Vince Sulyok

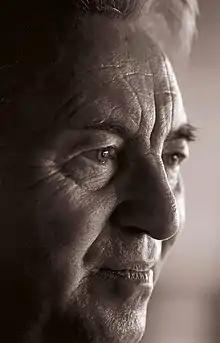
Vince Sulyok (7 July 1932 – 9 August 2009) was a Hungarian-Norwegian librarian and poet

He was born in Hungary. His job was at the University Library of Oslo, where he was a first librarian. He issued several poetry collections in Hungarian, and translated Norwegian and Danish poetry into Hungarian. He also issued non-fiction books such as "Ungarns historie og kultur" (1994). He died in August 2009 in Asker, having resided at Billingstad and previously at Åsterud.